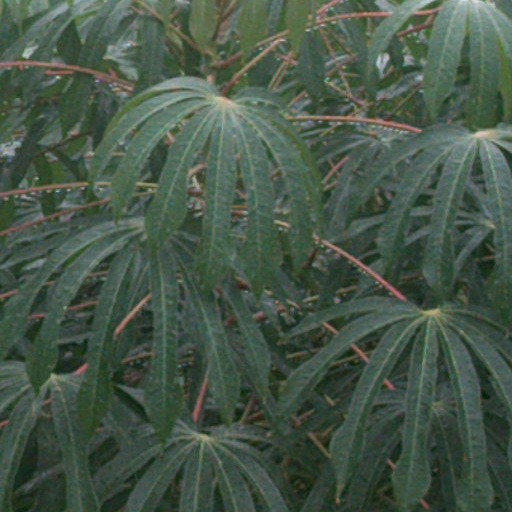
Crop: cassava